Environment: real
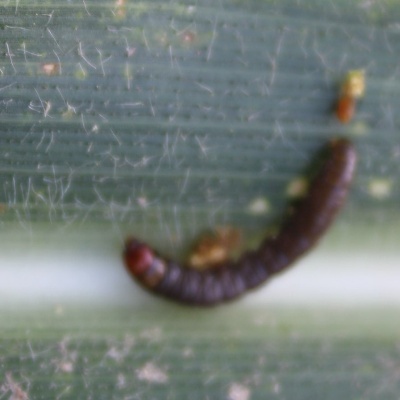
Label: fall_armyworm